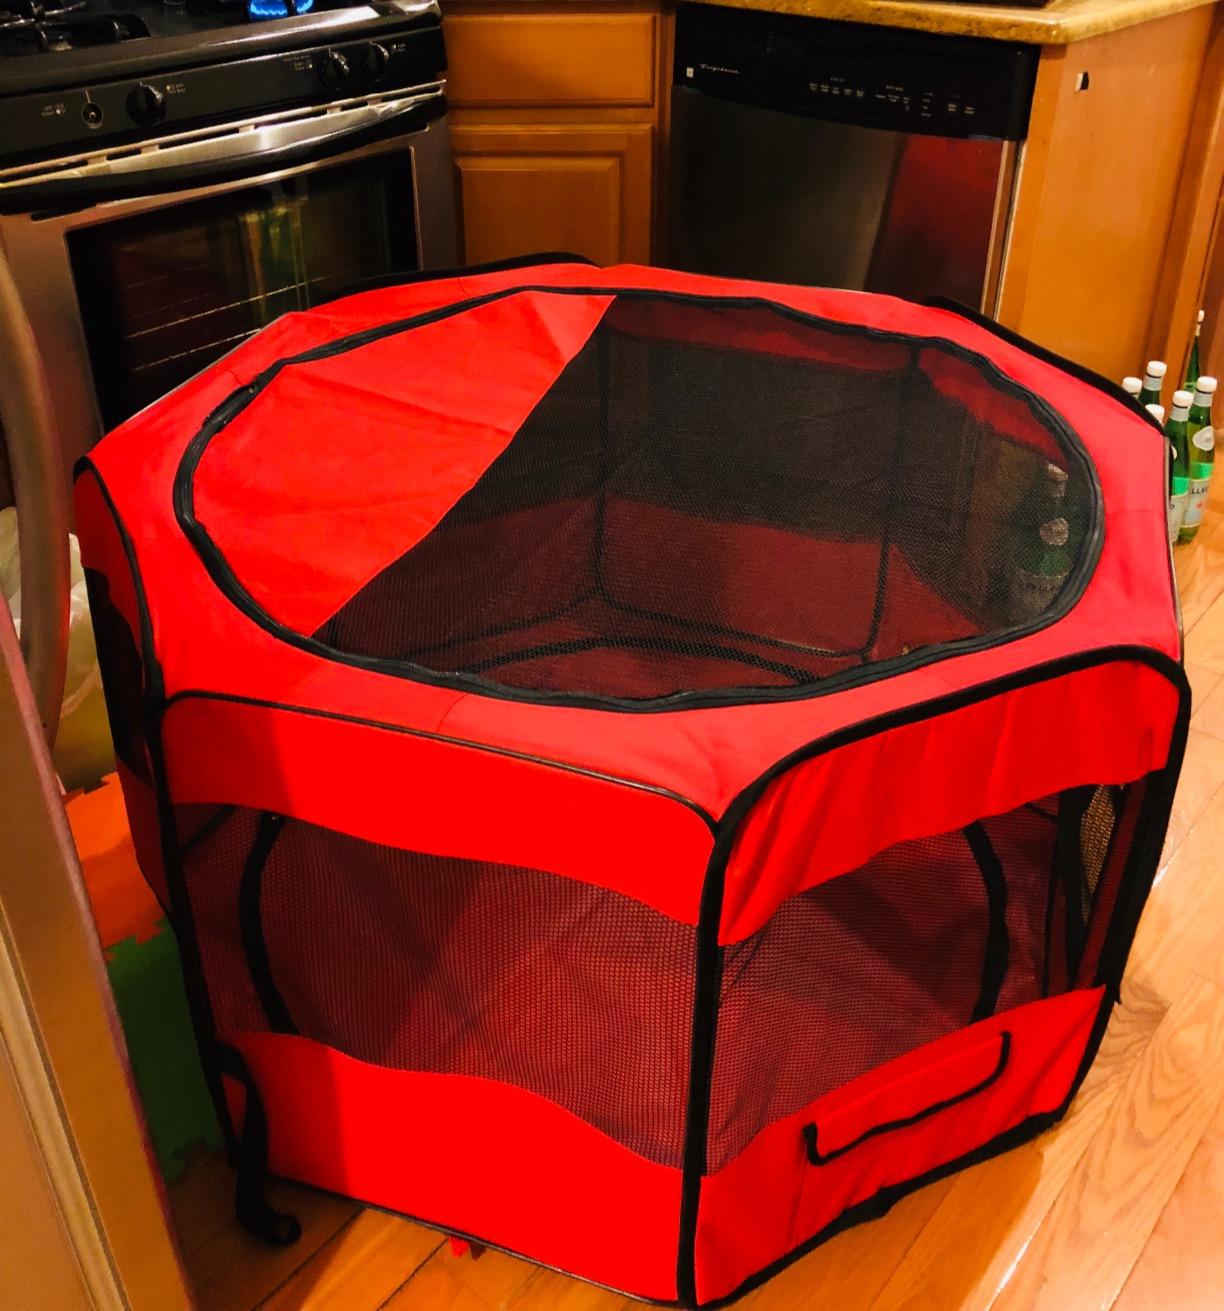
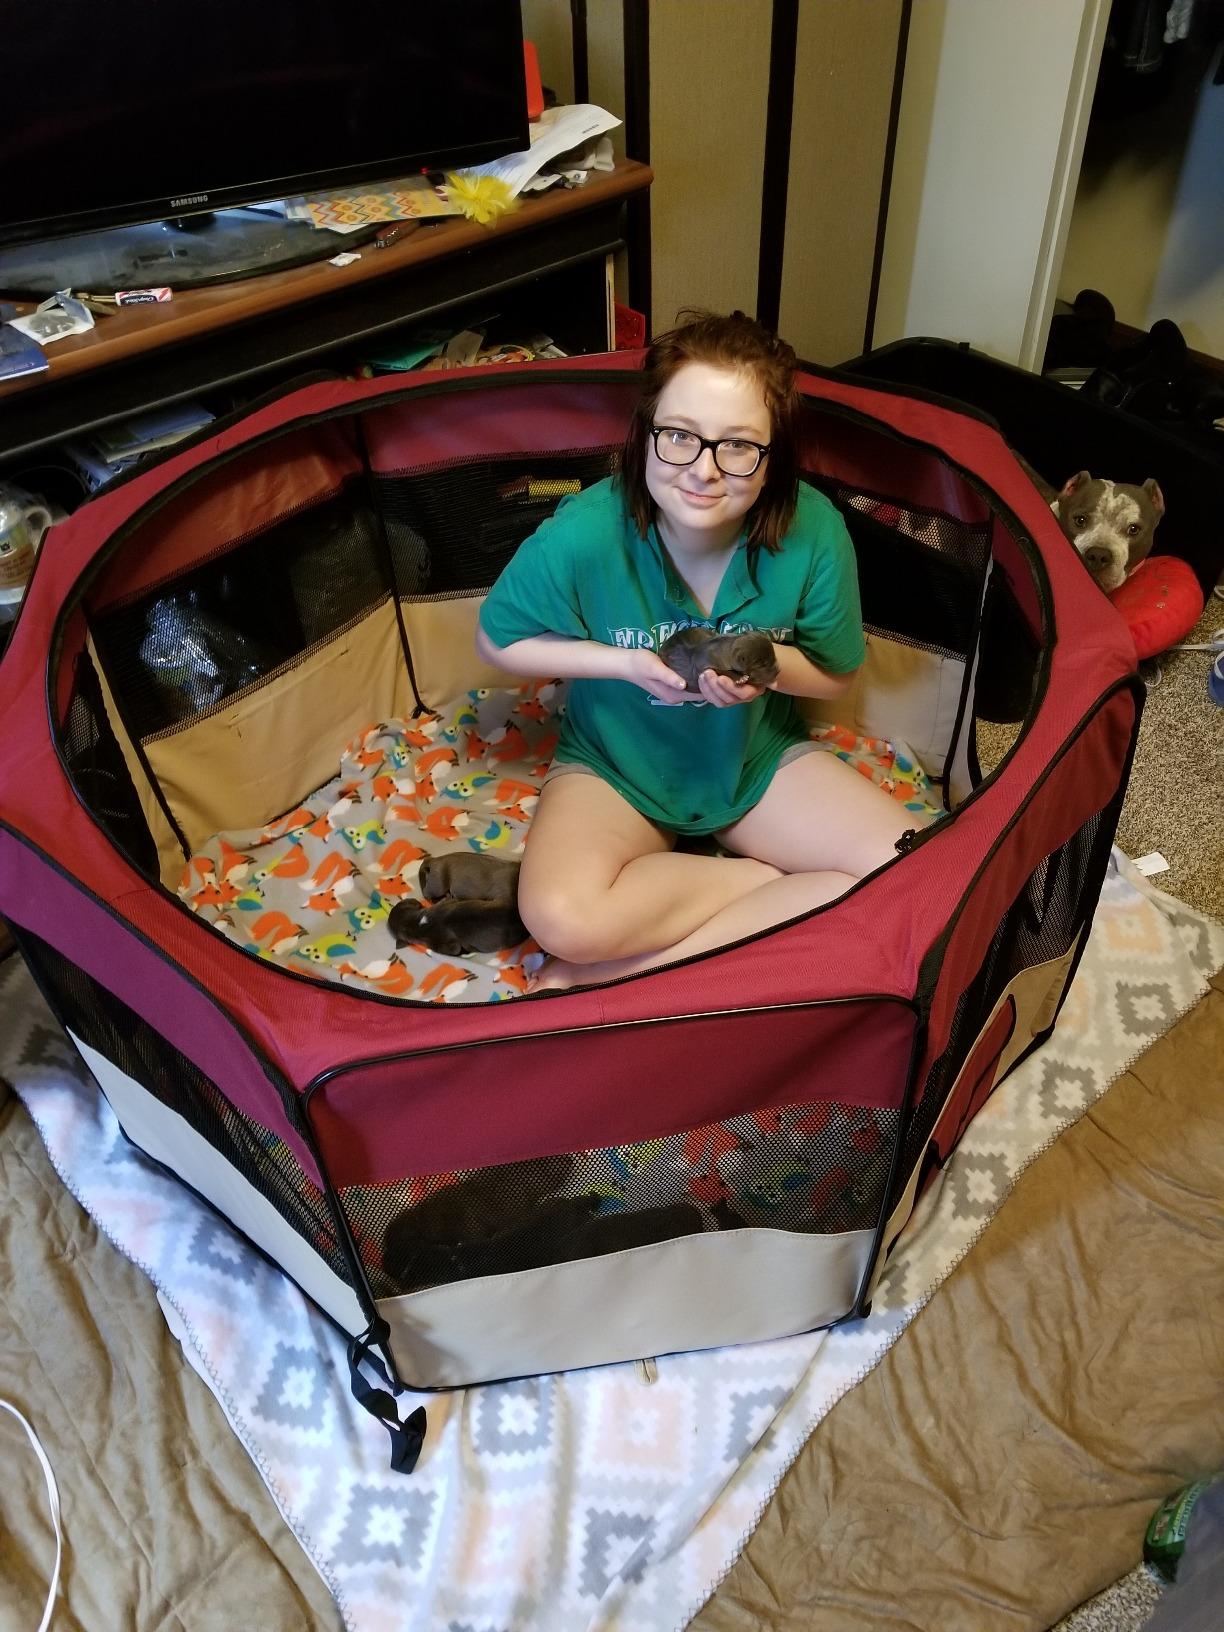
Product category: items_kennel
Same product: no